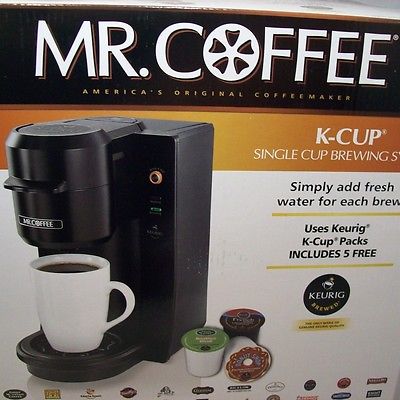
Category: coffee maker